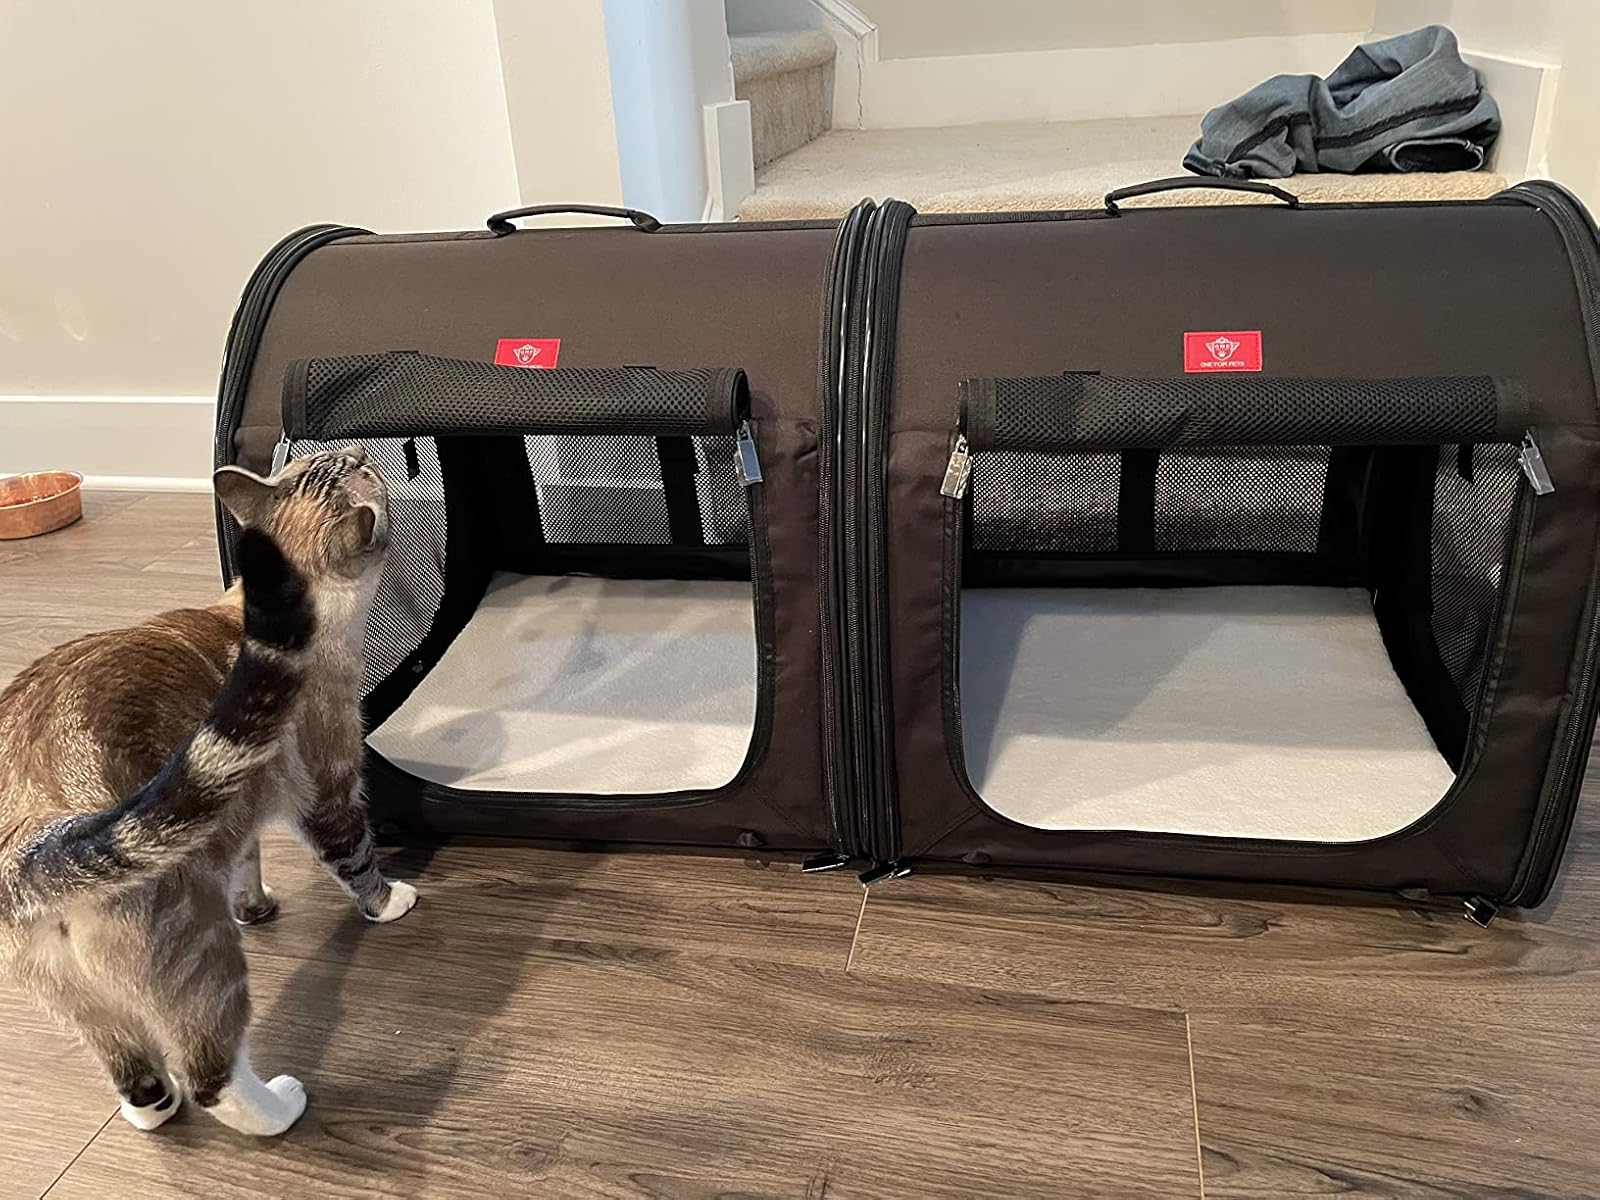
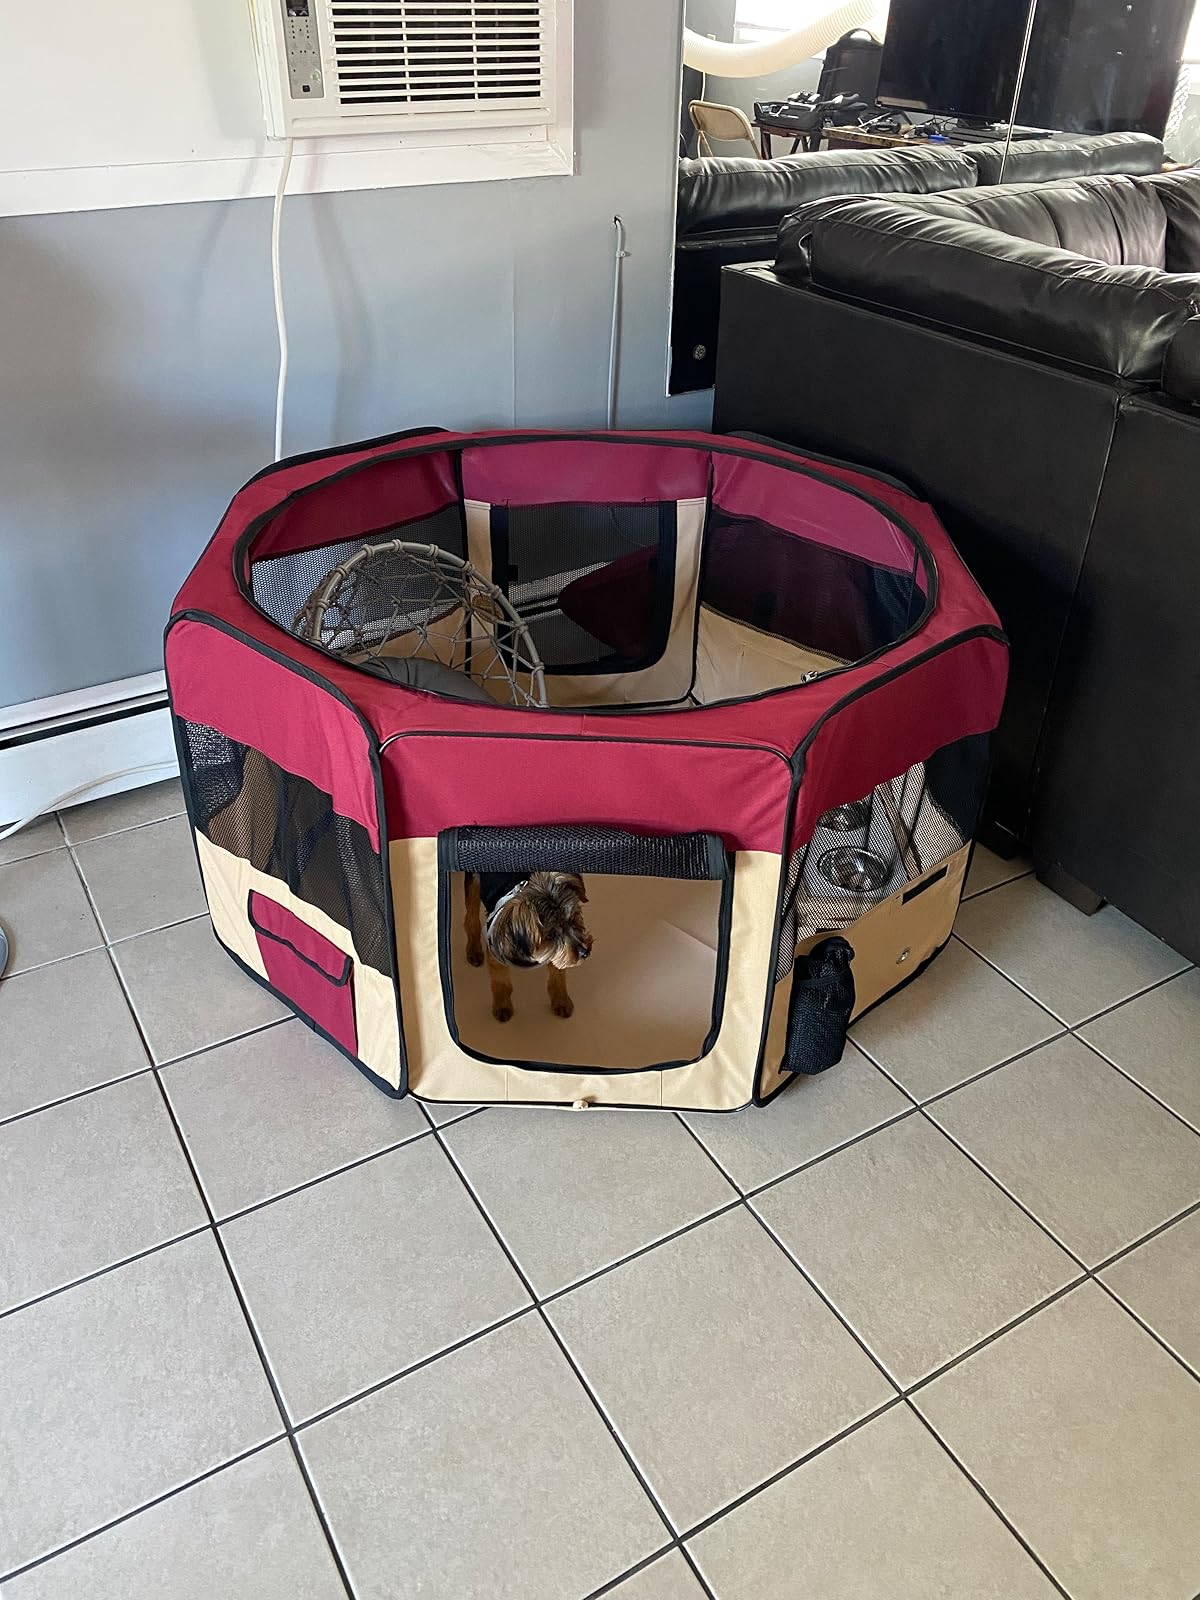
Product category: items_kennel
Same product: no